Testoni–Valla rivalry

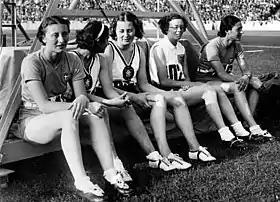
Ondina Valla (first from left) and Claudia Testoni (first from right) before the 1936 Olympic 80 m h final.

Direct clashes between the two athletes, between 1929 and 1940, were a total of 99, with 60 victories Valla, 34 of Testoni and 5 draws. Testoni won 17 of the last 19 clash, but not the most important at 1936 Summer Olympics.